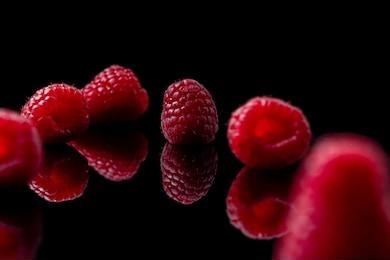
Label: raspberry